Breakfast Point

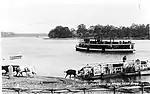
Breakfast Point in the 1900s (background), with the northern approach of the Mortlake Punt in the foreground.

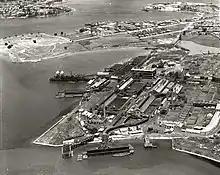
Mortlake Gas Works in 1937 (Breakfast Point, the geographical headland, is at lower left), and Cabarita in the background.

The area now occupied by Breakfast Point was previously part of Mortlake. The suburb is named after a geographical headland, named "Breakfast Point", to the east of Mortlake Point and to the west of Cabarita, and the suburb name was gazetted in 1993.